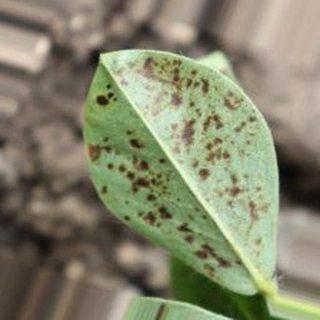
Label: groundnut_rust